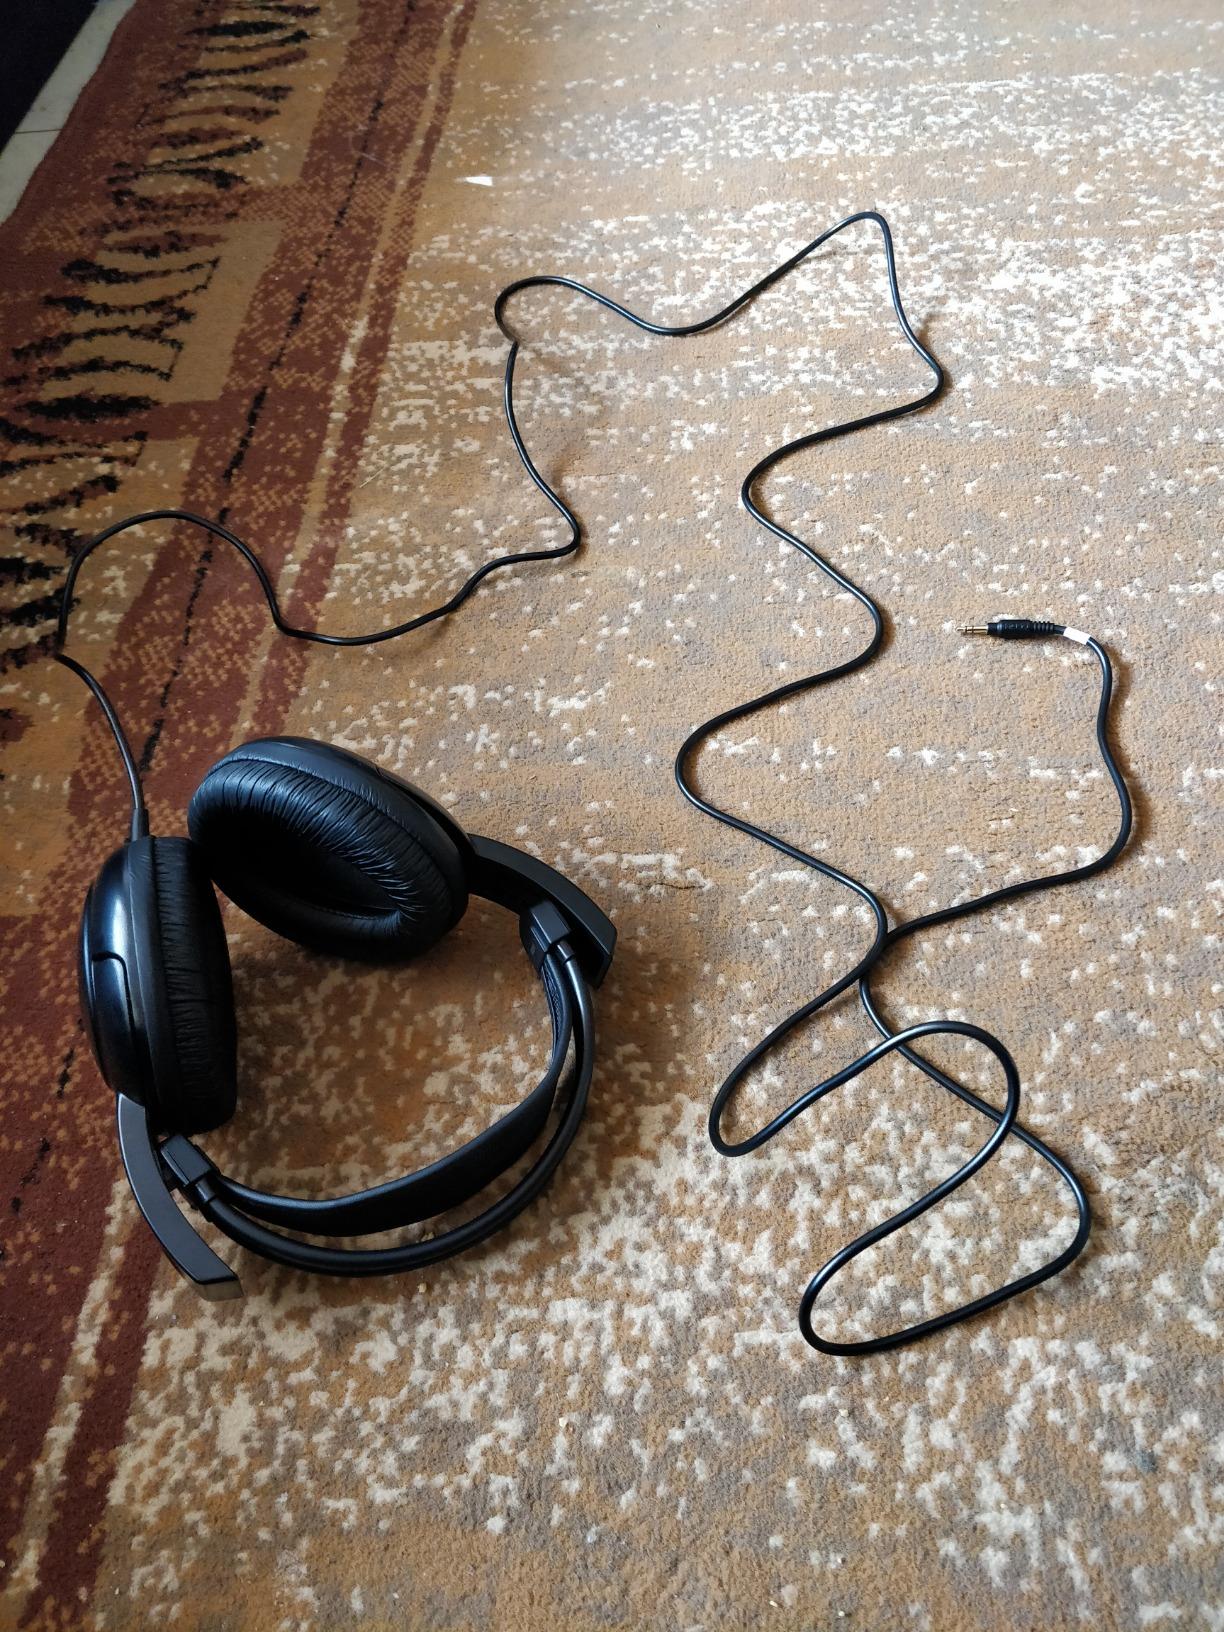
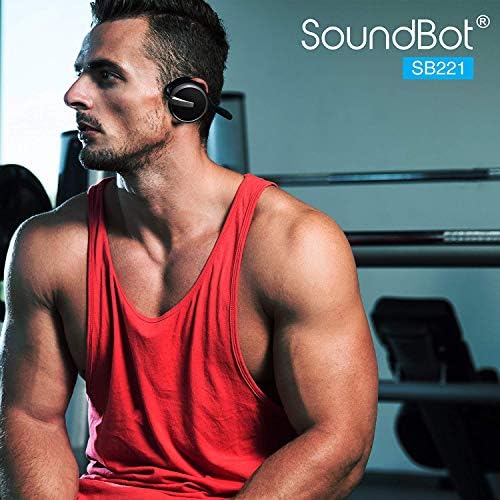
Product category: headphones
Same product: no